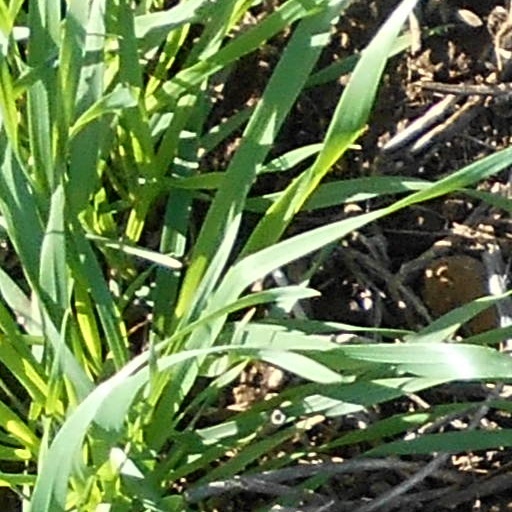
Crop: wheat